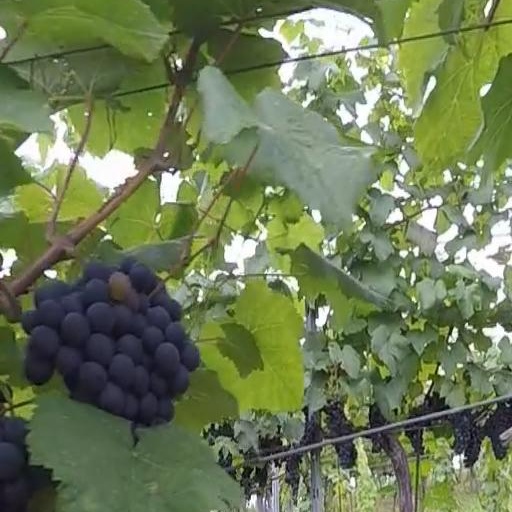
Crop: grape